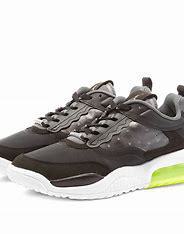
Brand: Jordan
Model: Max 200